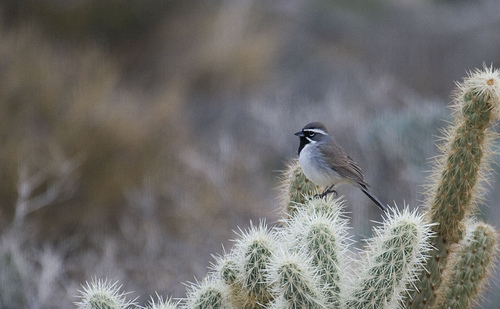
a small grey bird with a black beak.
bird has brown body feathers, white breast feathers, and black beak
this bird has a small black bill, a white eyebrow, and a dark gray crown.
a small bird with a white belly, a gray back and a small black pointed beak.
bird has black beak and throat, grayish white breast, belly and abdomen, and gray wings
this is a very small round bird with a light brown crown, grey cheek patch, white belly, white supercillary, and a small, black pointed beak.
this particular bird has a belly that is white and gray sides
this small brown and gray bird has a short black bill and a black throat.
this bird is white with grey and has a very short beak.
a small grey bird, with white eyebrows, and a short bill.
Species: Black Throated Sparrow